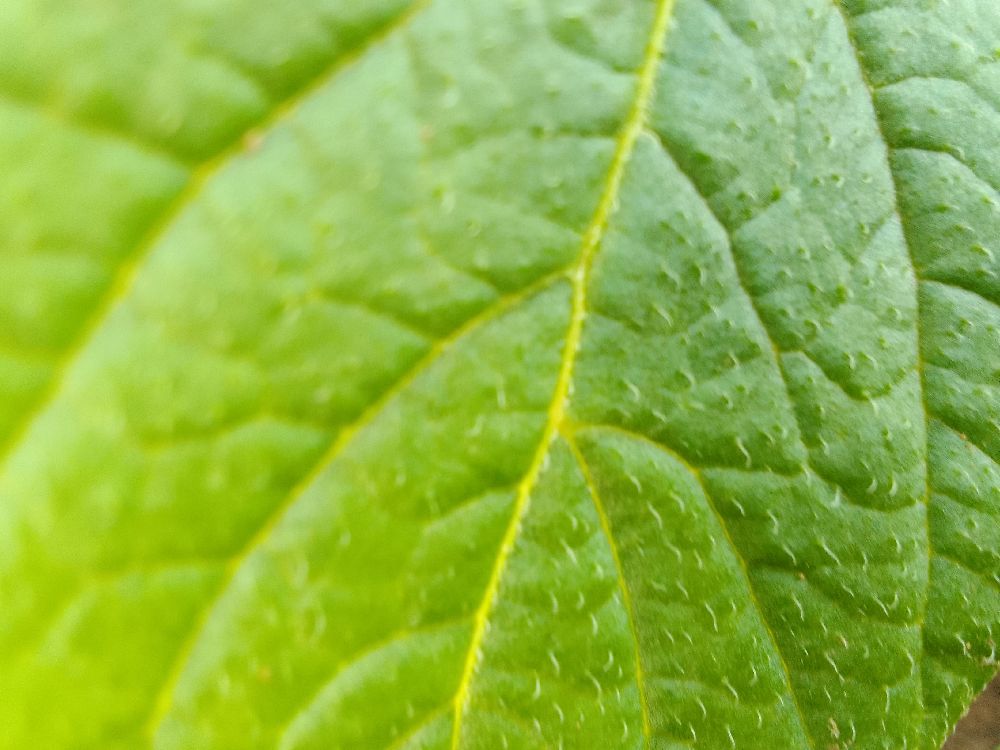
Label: Healthy